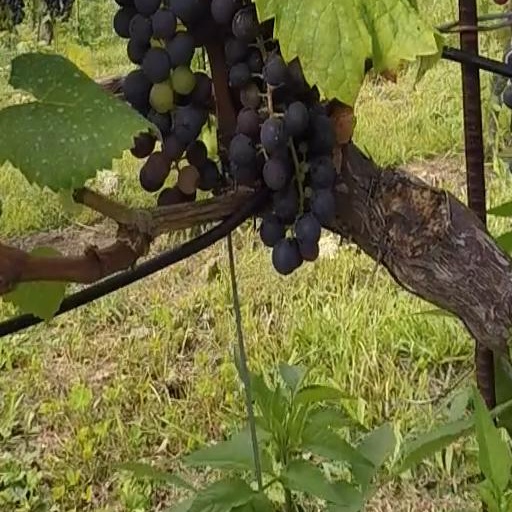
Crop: grape